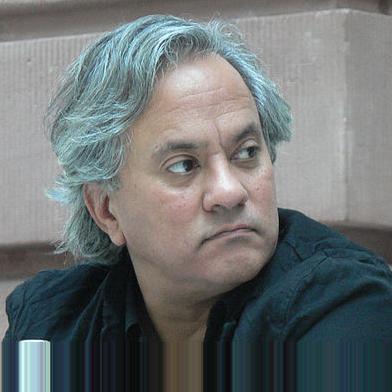
Age: 53